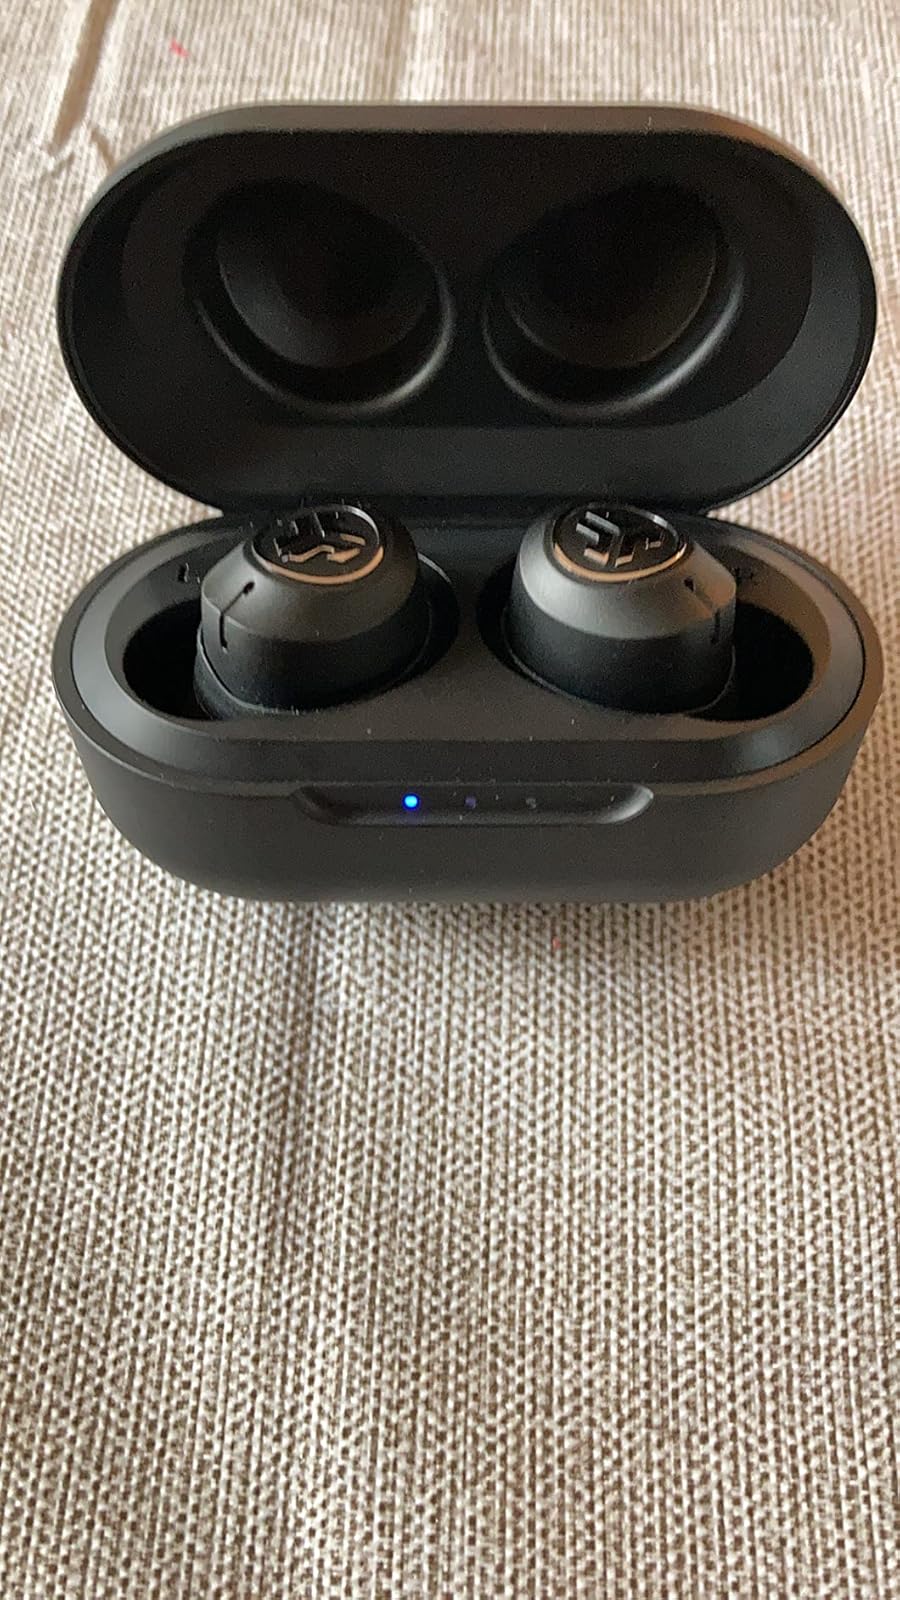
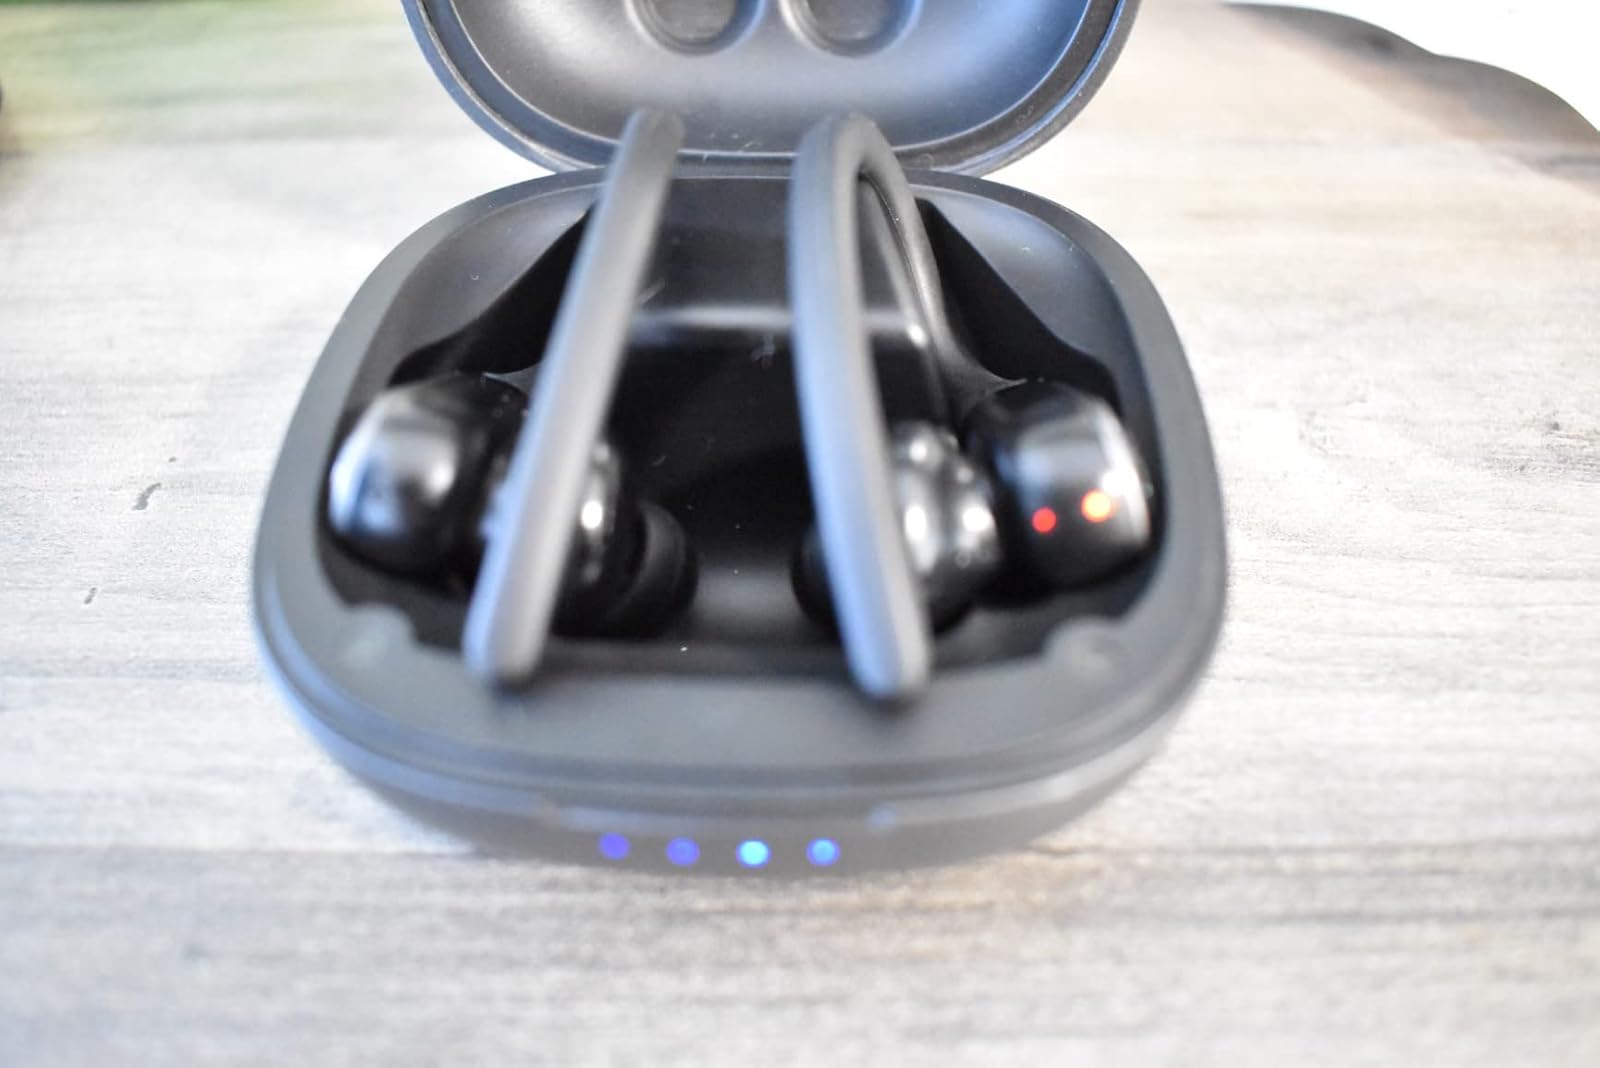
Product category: earbuds
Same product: no